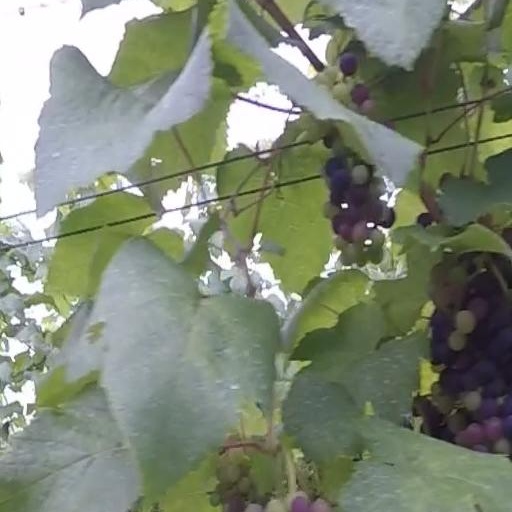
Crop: grape